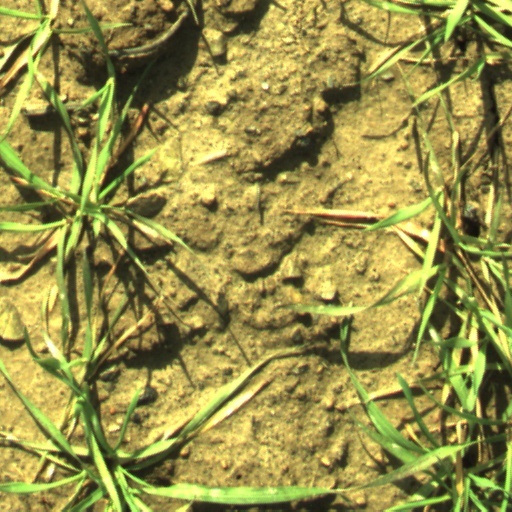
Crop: wheat